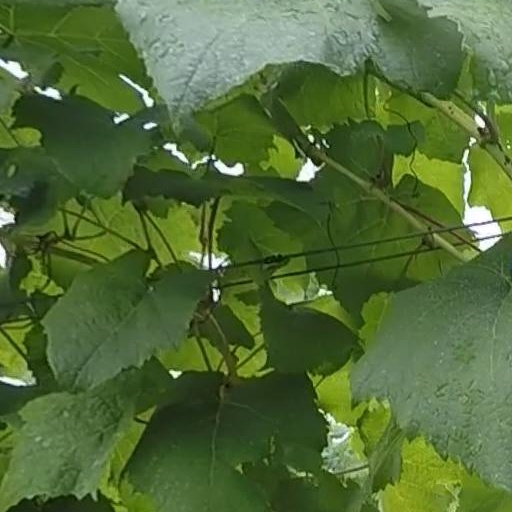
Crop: grape